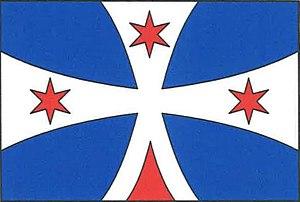
Popovičky est une commune du district de Prague-Est, dans la région de Bohême-Centrale, en République tchèque. Sa population s'élevait à 415 habitants en 2020.